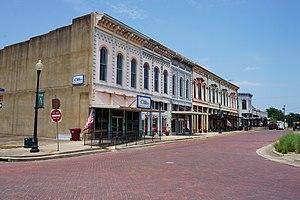
Clarksville est une ville dans le comté de Red River, au Texas, États-Unis. Au recensement de 2000, la population de la ville est de 3 883 habitants. C'est le siège du comté de Red River.